Foreign policy of the Joe Biden administration

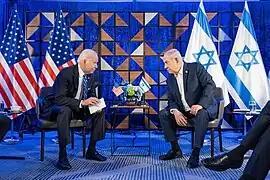
Biden and Israeli Prime Minister Benjamin Netanyahu in Tel Aviv, October 2023

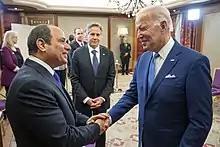
Biden and Egyptian President Abdel Fattah el-Sisi at the GCC+3 summit in Jeddah, Saudi Arabia, July 2022

On January 23, 2021, Biden and British Prime Minister Boris Johnson had a phone call. With the U.K. assuming control over its trade policy after the completion of Brexit and the withdrawal from the European Economic Area, Johnson pushed Biden for a new trade deal that would unite a global response to the COVID-19 pandemic. The Biden administration signaled that it is unlikely to push for a U.K.-U.S. free trade agreement (a major priority for Johnson) early on in Biden's term, as Biden has expressed a desire for the U.S. to make "major investments in American workers and our infrastructure" before entering into new free trade agreements.